Universities in Scotland

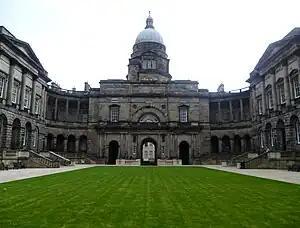
Old College, University of Edinburgh, planned by Robert Adam and completed in the nineteenth century

In the eighteenth century the universities went from being small and parochial institutions, largely for the training of clergy and lawyers, to major intellectual centres at the forefront of Scottish identity and life, seen as fundamental to democratic principles and the opportunity for social advancement for the talented. Chairs of medicine were founded at all the university towns. By the 1740s Edinburgh medical school was the major centre of medicine in Europe and was a leading centre in the Atlantic world. Access to Scottish universities was probably more open than in contemporary England, Germany or France. Attendance was less expensive and the student body more representative of society as a whole. The system was flexible and the curriculum became a modern philosophical and scientific one, in keeping with contemporary needs for improvement and progress. Scotland reaped the intellectual benefits of this system in its contribution to the European Enlightenment. Many of the key figures of the Scottish Enlightenment were university professors, who developed their ideas in university lectures. Key figures included Francis Hutcheson, Hugh Blair, David Hume, Adam Smith, James Burnett, Adam Ferguson, John Millar and William Robertson, William Cullen, James Anderson, Joseph Black and James Hutton.